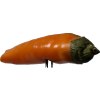
Label: pepper